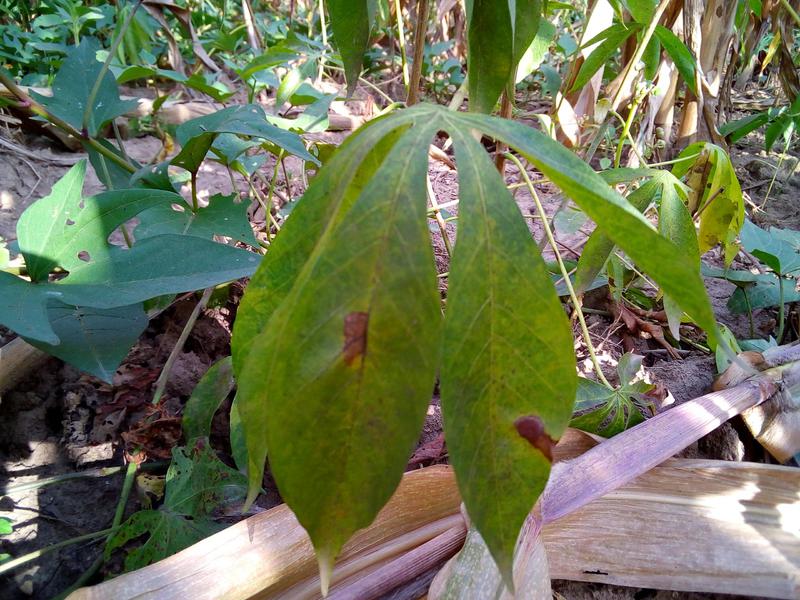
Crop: cassava
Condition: bacterial_blight